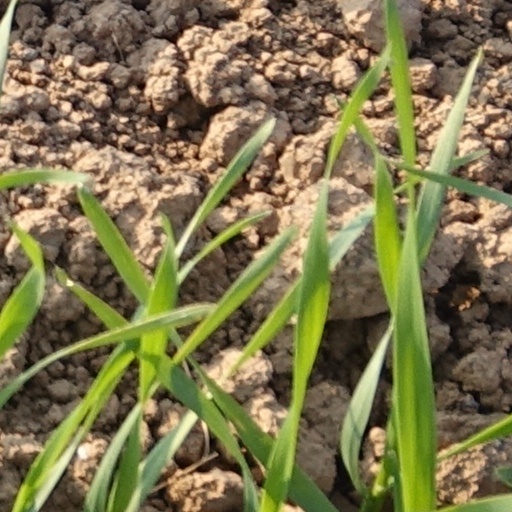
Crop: wheat